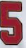
Number: 5